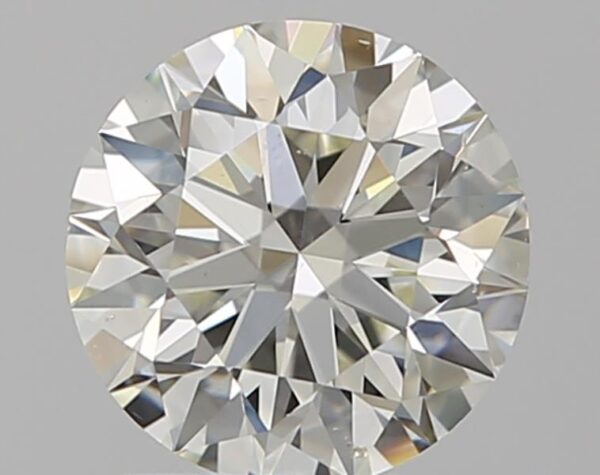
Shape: round
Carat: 1.2
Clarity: SI1
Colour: J
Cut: EX
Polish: EX
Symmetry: EX
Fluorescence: N
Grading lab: GIA
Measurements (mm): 6.74 x 6.78 x 4.24